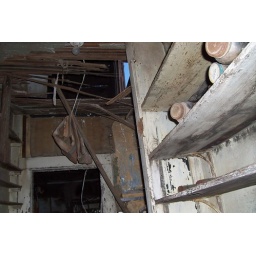
The floor above this kitchen is mostly gone and things fell down into the kitchen.